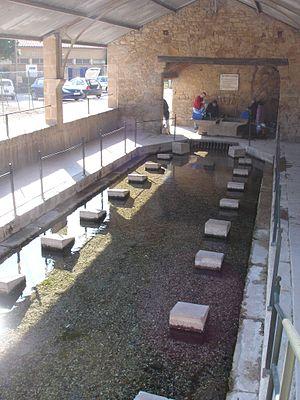
France - Aude (11) - Alet-les-Bains - Lavoirs
Alet-les-Bains est une commune française, située dans le département de l'Aude en région Occitanie. Précédemment incluse dans la communauté de communes du Pays de Couiza, la commune a rejoint au 1ᵉʳ janvier 2013 la communauté de communes du Limouxin et du Saint-Hilairois. Alet-les-Bains est connue pour sa source d'eau minérale.